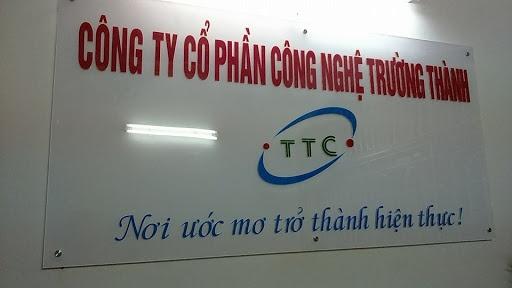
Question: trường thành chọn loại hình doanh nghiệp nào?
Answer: trường thành chọn loại hình doanh nghiệp công ty cổ phần